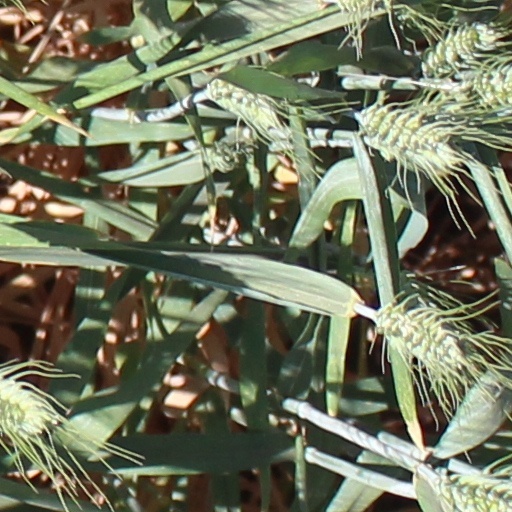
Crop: wheat